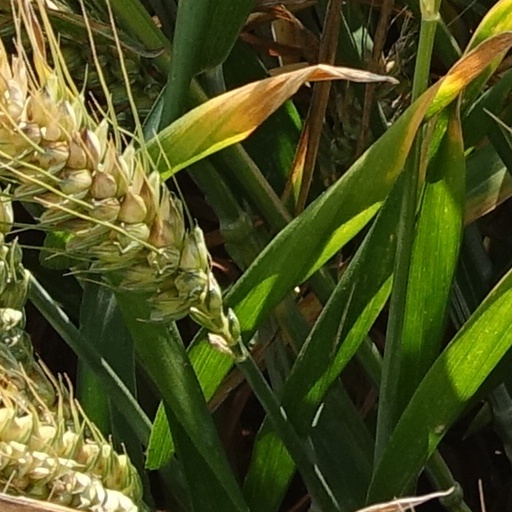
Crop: wheat